United States Senate Reception Room

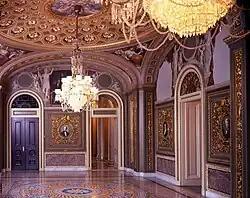
Southwest corner of the Senate Reception Room in 2004

The United States Senate Reception Room is located in the United States Capitol and is one of the Capitol's most richly decorated public rooms that features the work of Italian artist Constantino Brumidi. The room, numbered S-213, has historically been used for meetings and ceremonies. These decorations feature nine permanent portraits of the greatest senators as determined by a Senate committee. These portraits are placed in massive and ornate golden frames.